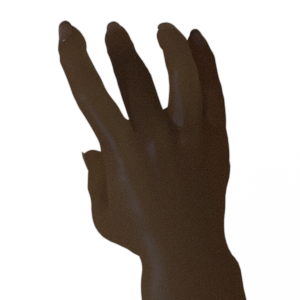
Label: paper